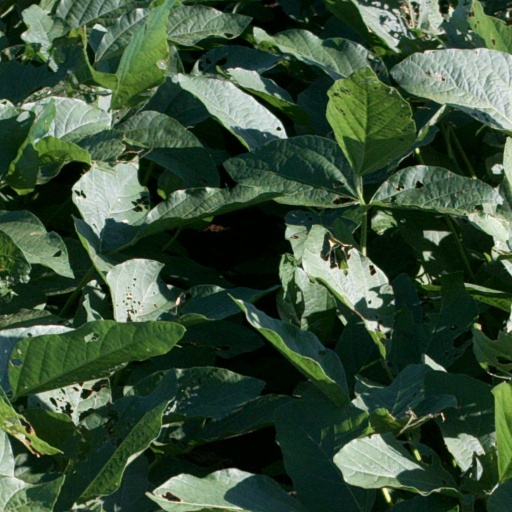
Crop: soybean